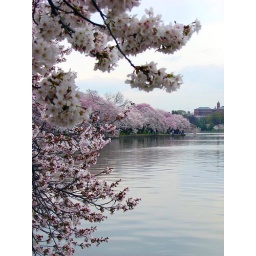
The red building in the distance in the US Memorial Holocaust Museum...